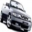
Label: automobile